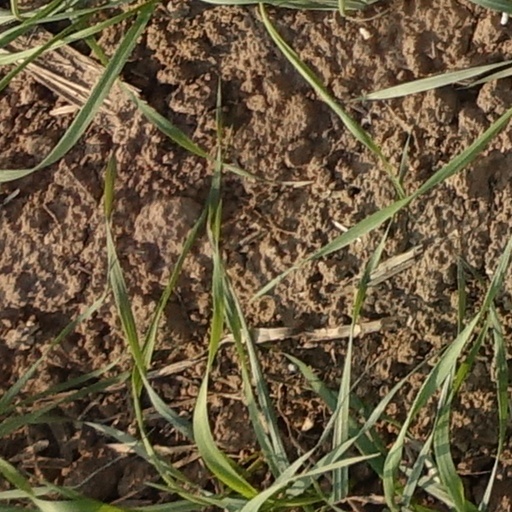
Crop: wheat